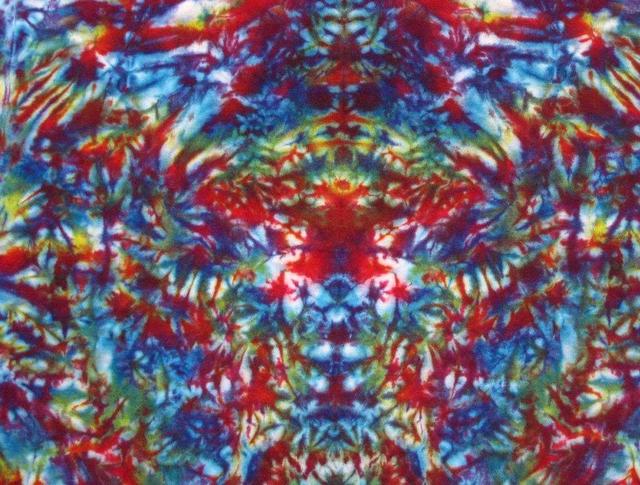
Texture: stained